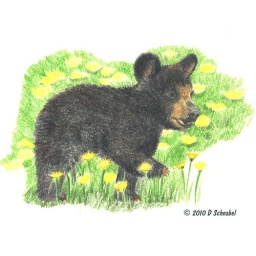
bear cub in a medow drawn in colored pencil